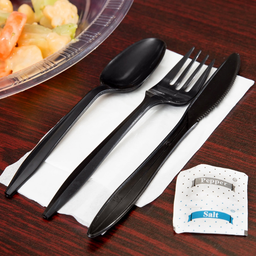
Label: plastic